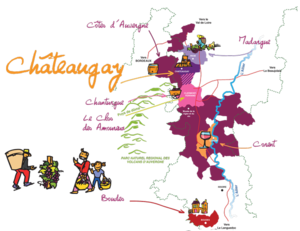
Carte représentant la répartition des principaux crus Côtes d'Auvergne
Le Châteaugay est un vin français d’Appellation d'Origine Contrôlée (AOC), mais aussi un vin d'Appellation d'Origine Protégée. C'est l'un des cinq crus de l'AOC côtes-d'auvergne. Ce vin est produit sur la commune de Châteaugay, dans la région Auvergne-Rhône-Alpes. Il peut s'agir d'un vin rouge, rosé, ou blanc. Le cépage dominant est le gamay, il est aussi produit du chardonnay et du pinot noir.